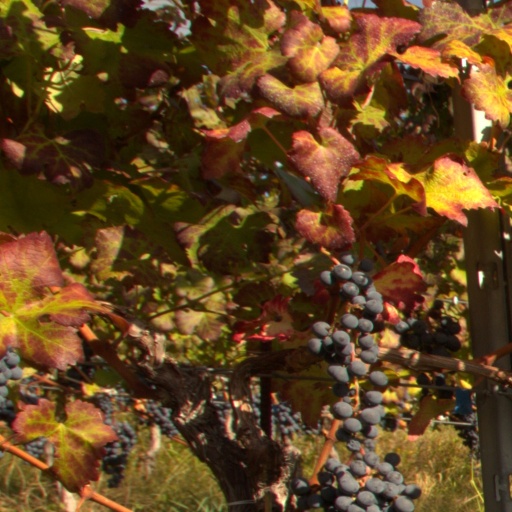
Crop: grape